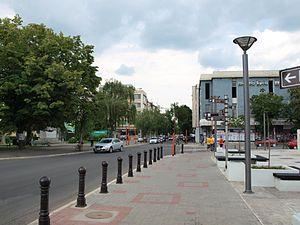
Ćuprija est une ville et une municipalité de Serbie. Elles sont situées dans le district de Pomoravlje. Au recensement de 2011, la ville comptait 19 380 habitants et la municipalité dont elle est le centre 30 020.